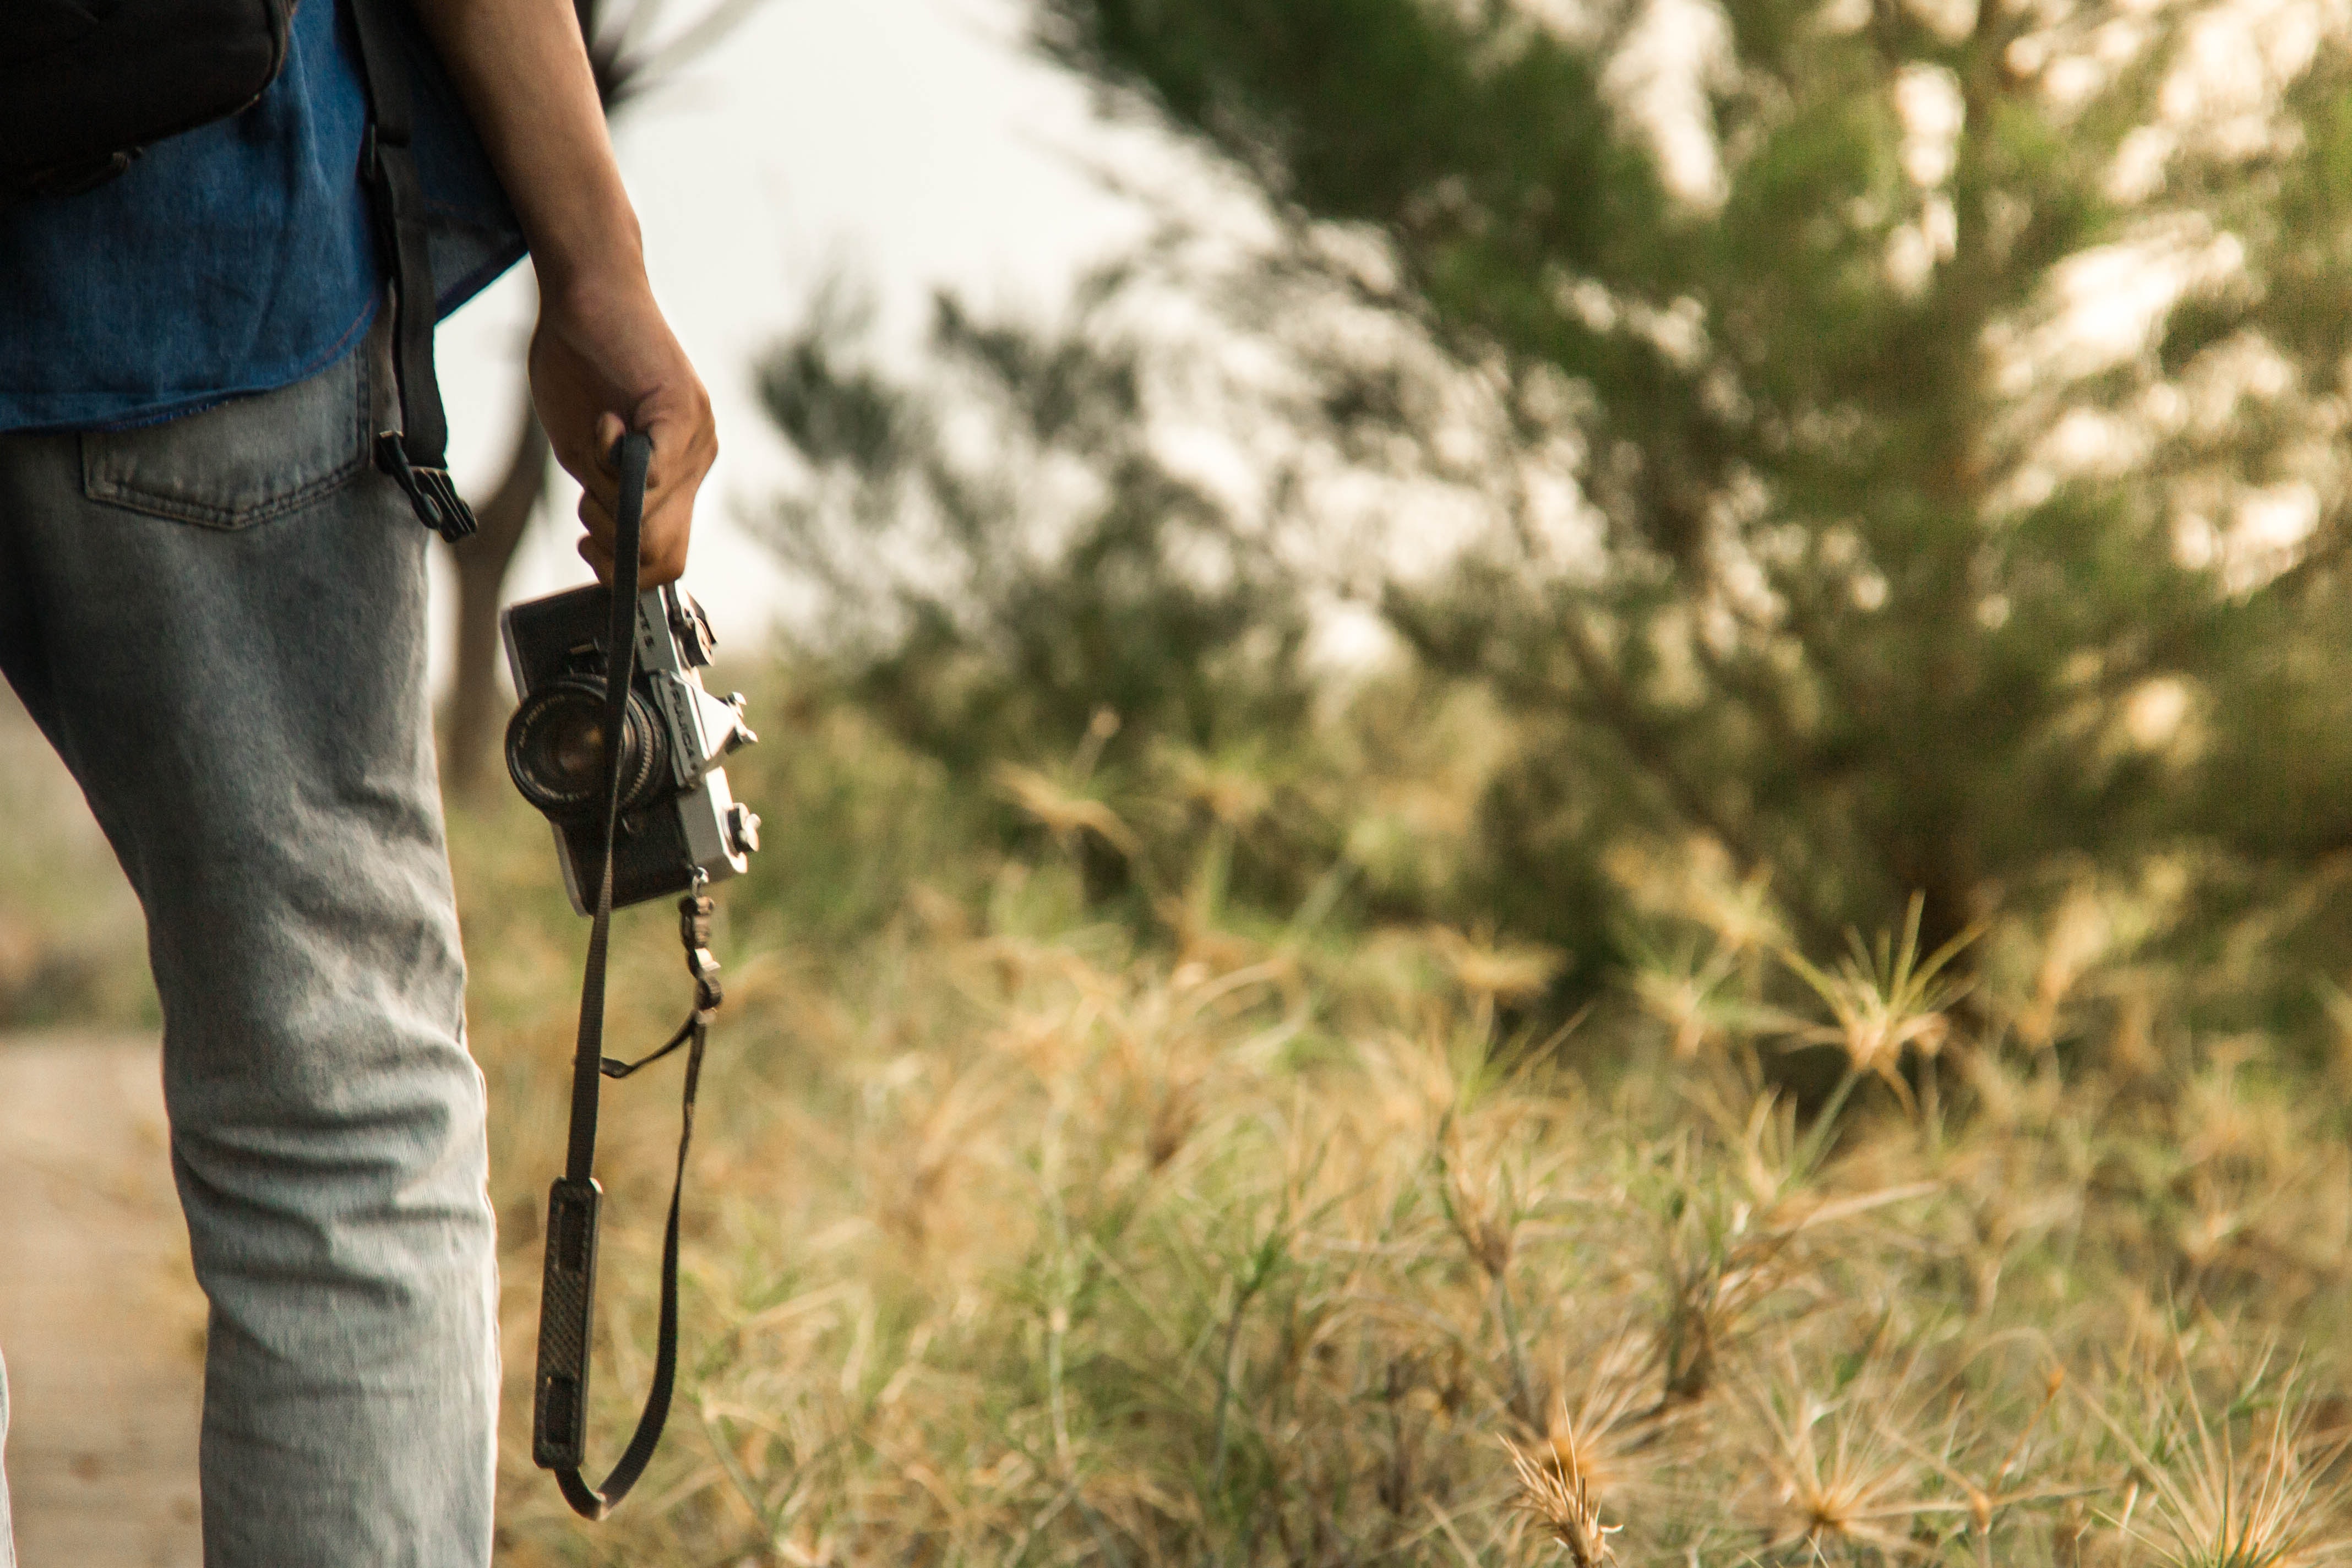
grass, tree, wildlife, photography, plant, soil, trekking pole